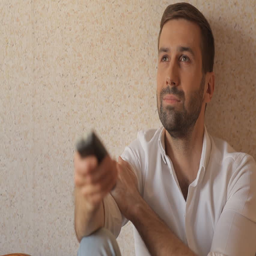
a man in a white shirt watches tv